2012 South Korean legislative election

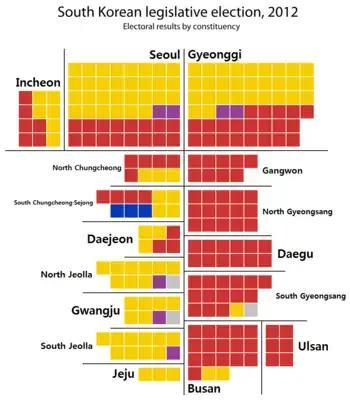
Graph of constituencies won

President Lee said that the "people made wise choices. The government will do its best to manage state affairs in a stable manner and take care of the people's livelihood". The DUP's secretary-general Park Sun-sook conceded the election and added: "The DUP failed to turn public calls for punishing the ... ruling party into reality. We apologise for disappointing supporters. We will sincerely think over what today's election means and try ceaselessly to be reborn as a party the people can lean and rely on." Sim Dae-pyung, leader of the Liberty Forward Party, announced his resignation after the party's poor performance.